Morfydd Llwyn Owen

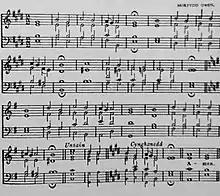
Pen Ucha (1916), a hymn tune by Morfydd Llwyn Owen

Though Owen only composed seriously for just over 10 years, she left a legacy of some 250 scores. These include pieces for chamber ensemble, piano, mixed choir and tone poems for orchestra. However, it is her compositions for voice and piano that are regarded as her most important and mature contributions. Her most well known include "Slumber Song of the Madonna", "To our Lady of Sorrows", "Suo Gân", and her masterpiece in Welsh, "Gweddi y Pechadur" ("A sinner's prayer"). There were also some 22 hymn tunes and several anthems.